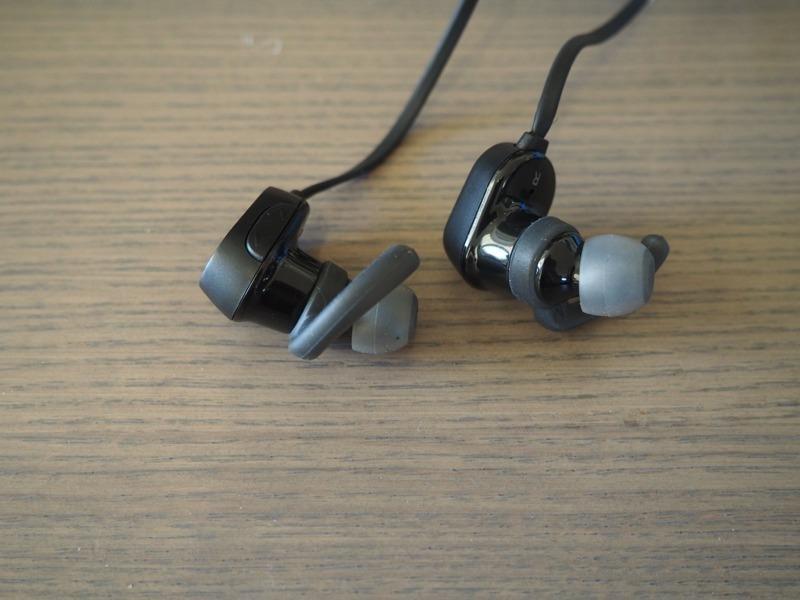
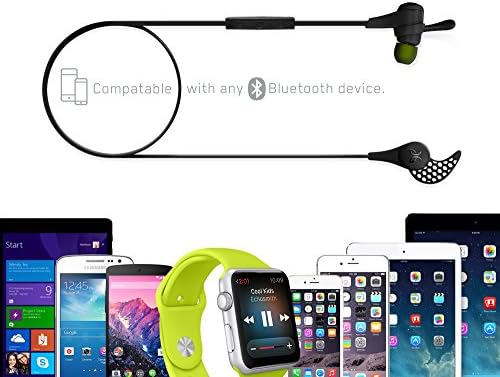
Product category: headphones
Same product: no